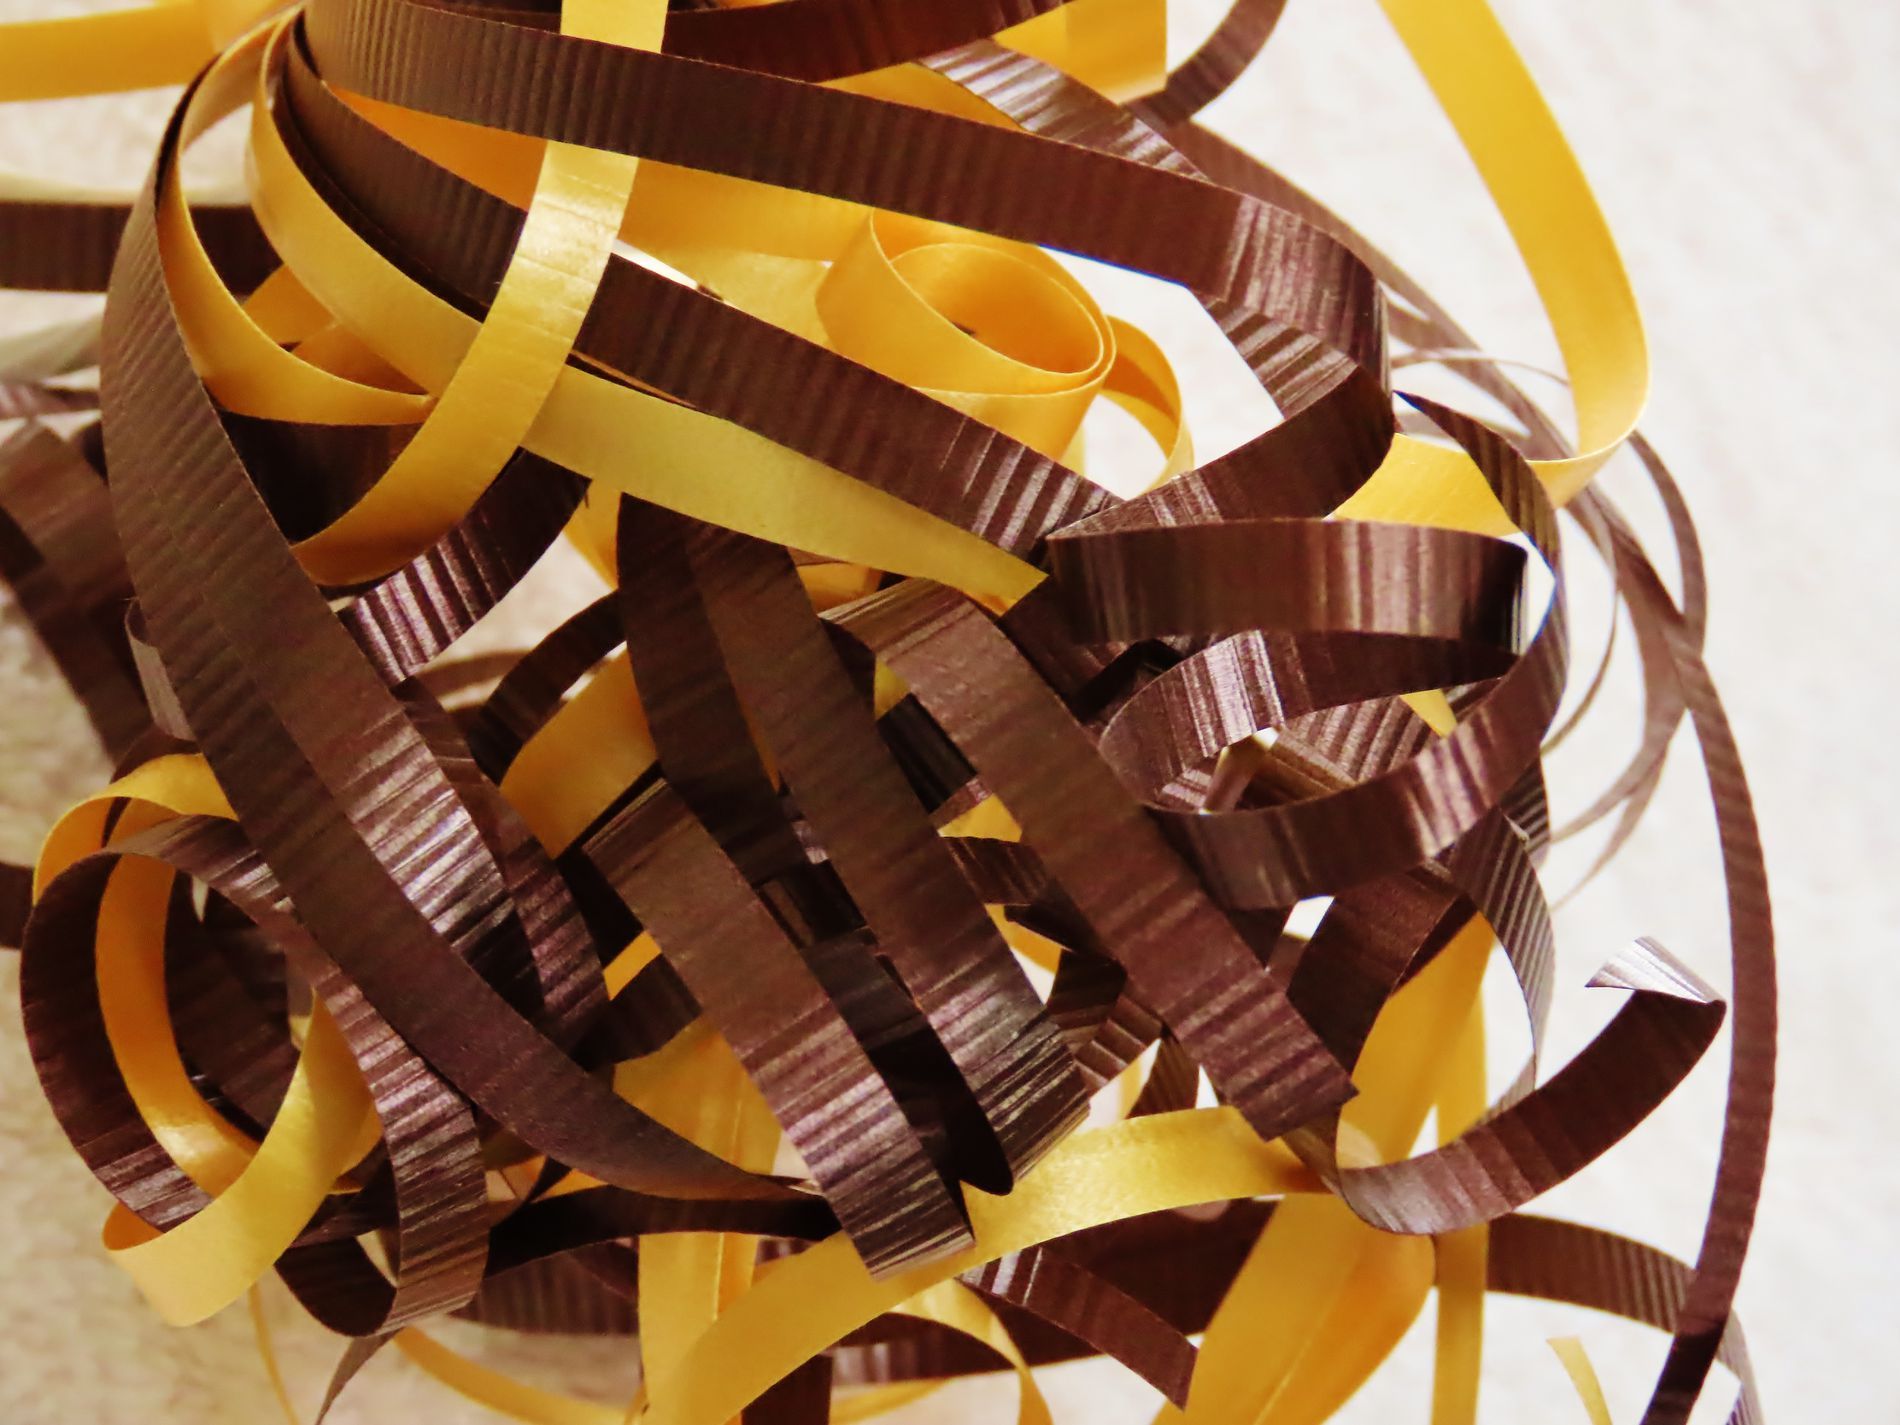
Colorful straps
Two long straps of colors brown and yellow are entwined randomly, while the background is mostly white.
Shot at a close up camera angle of two long straps entwined randomly. The two colorful straps give off a vibe of joy. The atmosphere is cheerful.
Labels: Tape, Paper, Confetti, Accessories, Strap, Peel, Background, Straps
Camera: Canon Canon PowerShot SX70 HS
Lens: 3.8 - 247.0 mm, 3-247mm
Aperture: F5
Exposure: 1/125 sec
ISO: 800
Focal length: 26.5 mm